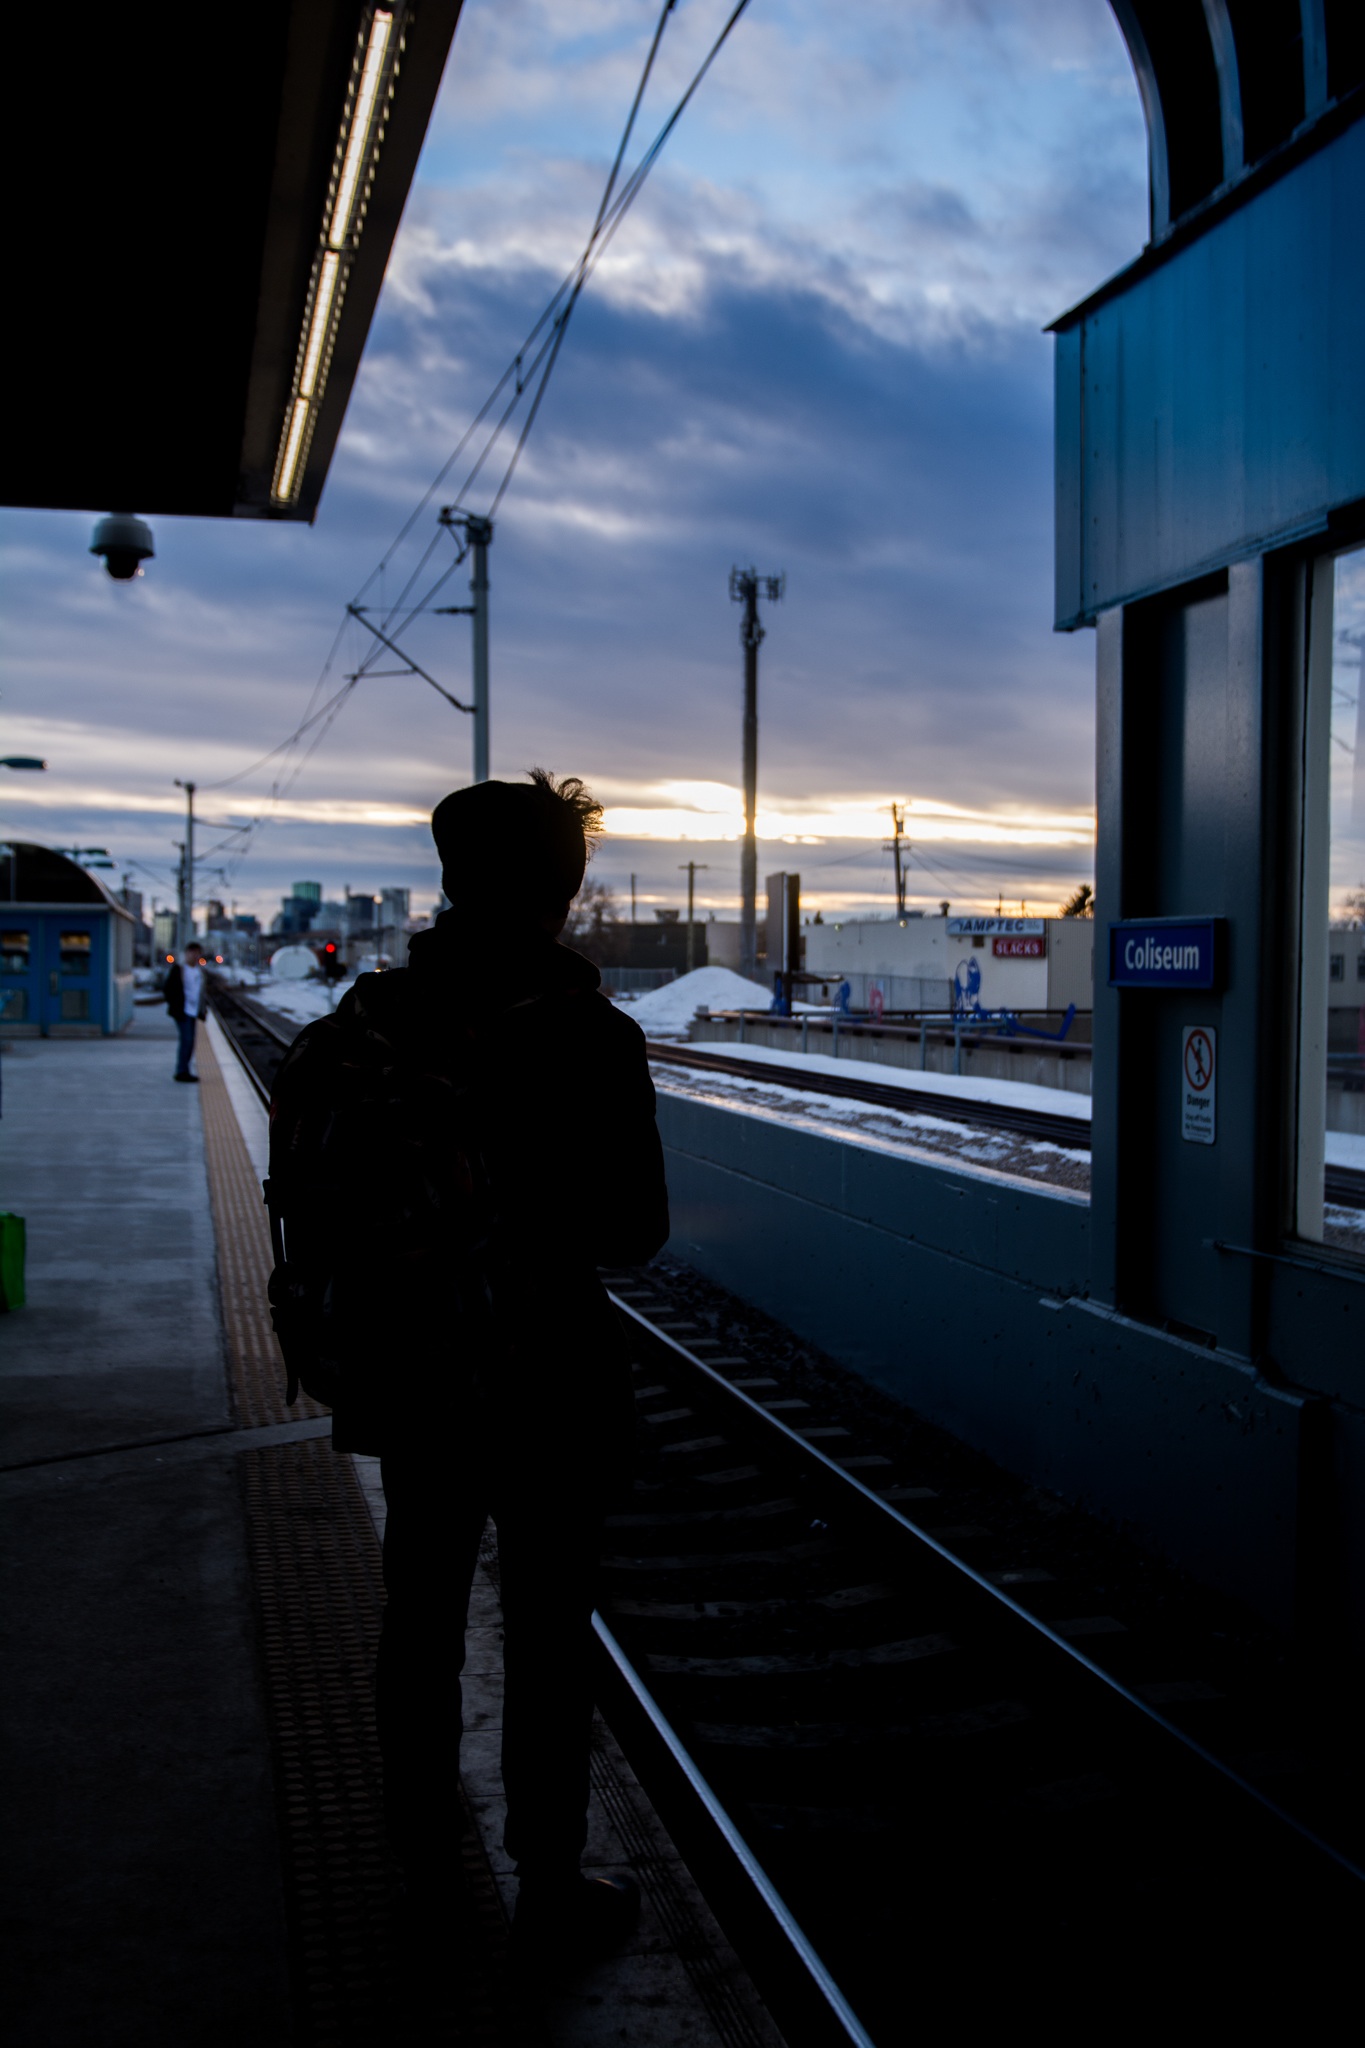
light, sunset, night, evening, reflection, vehicle, darkness, blue, lighting, urban area